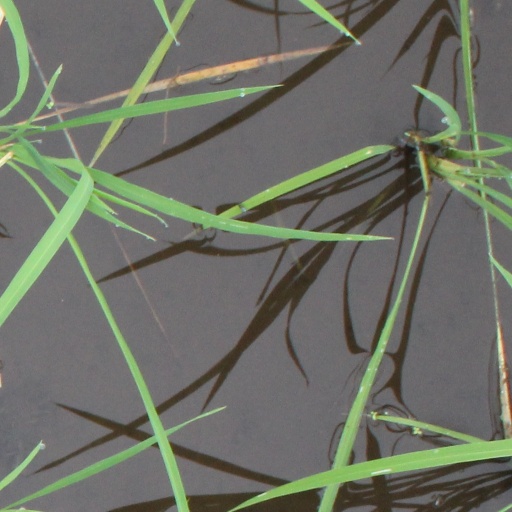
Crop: rice